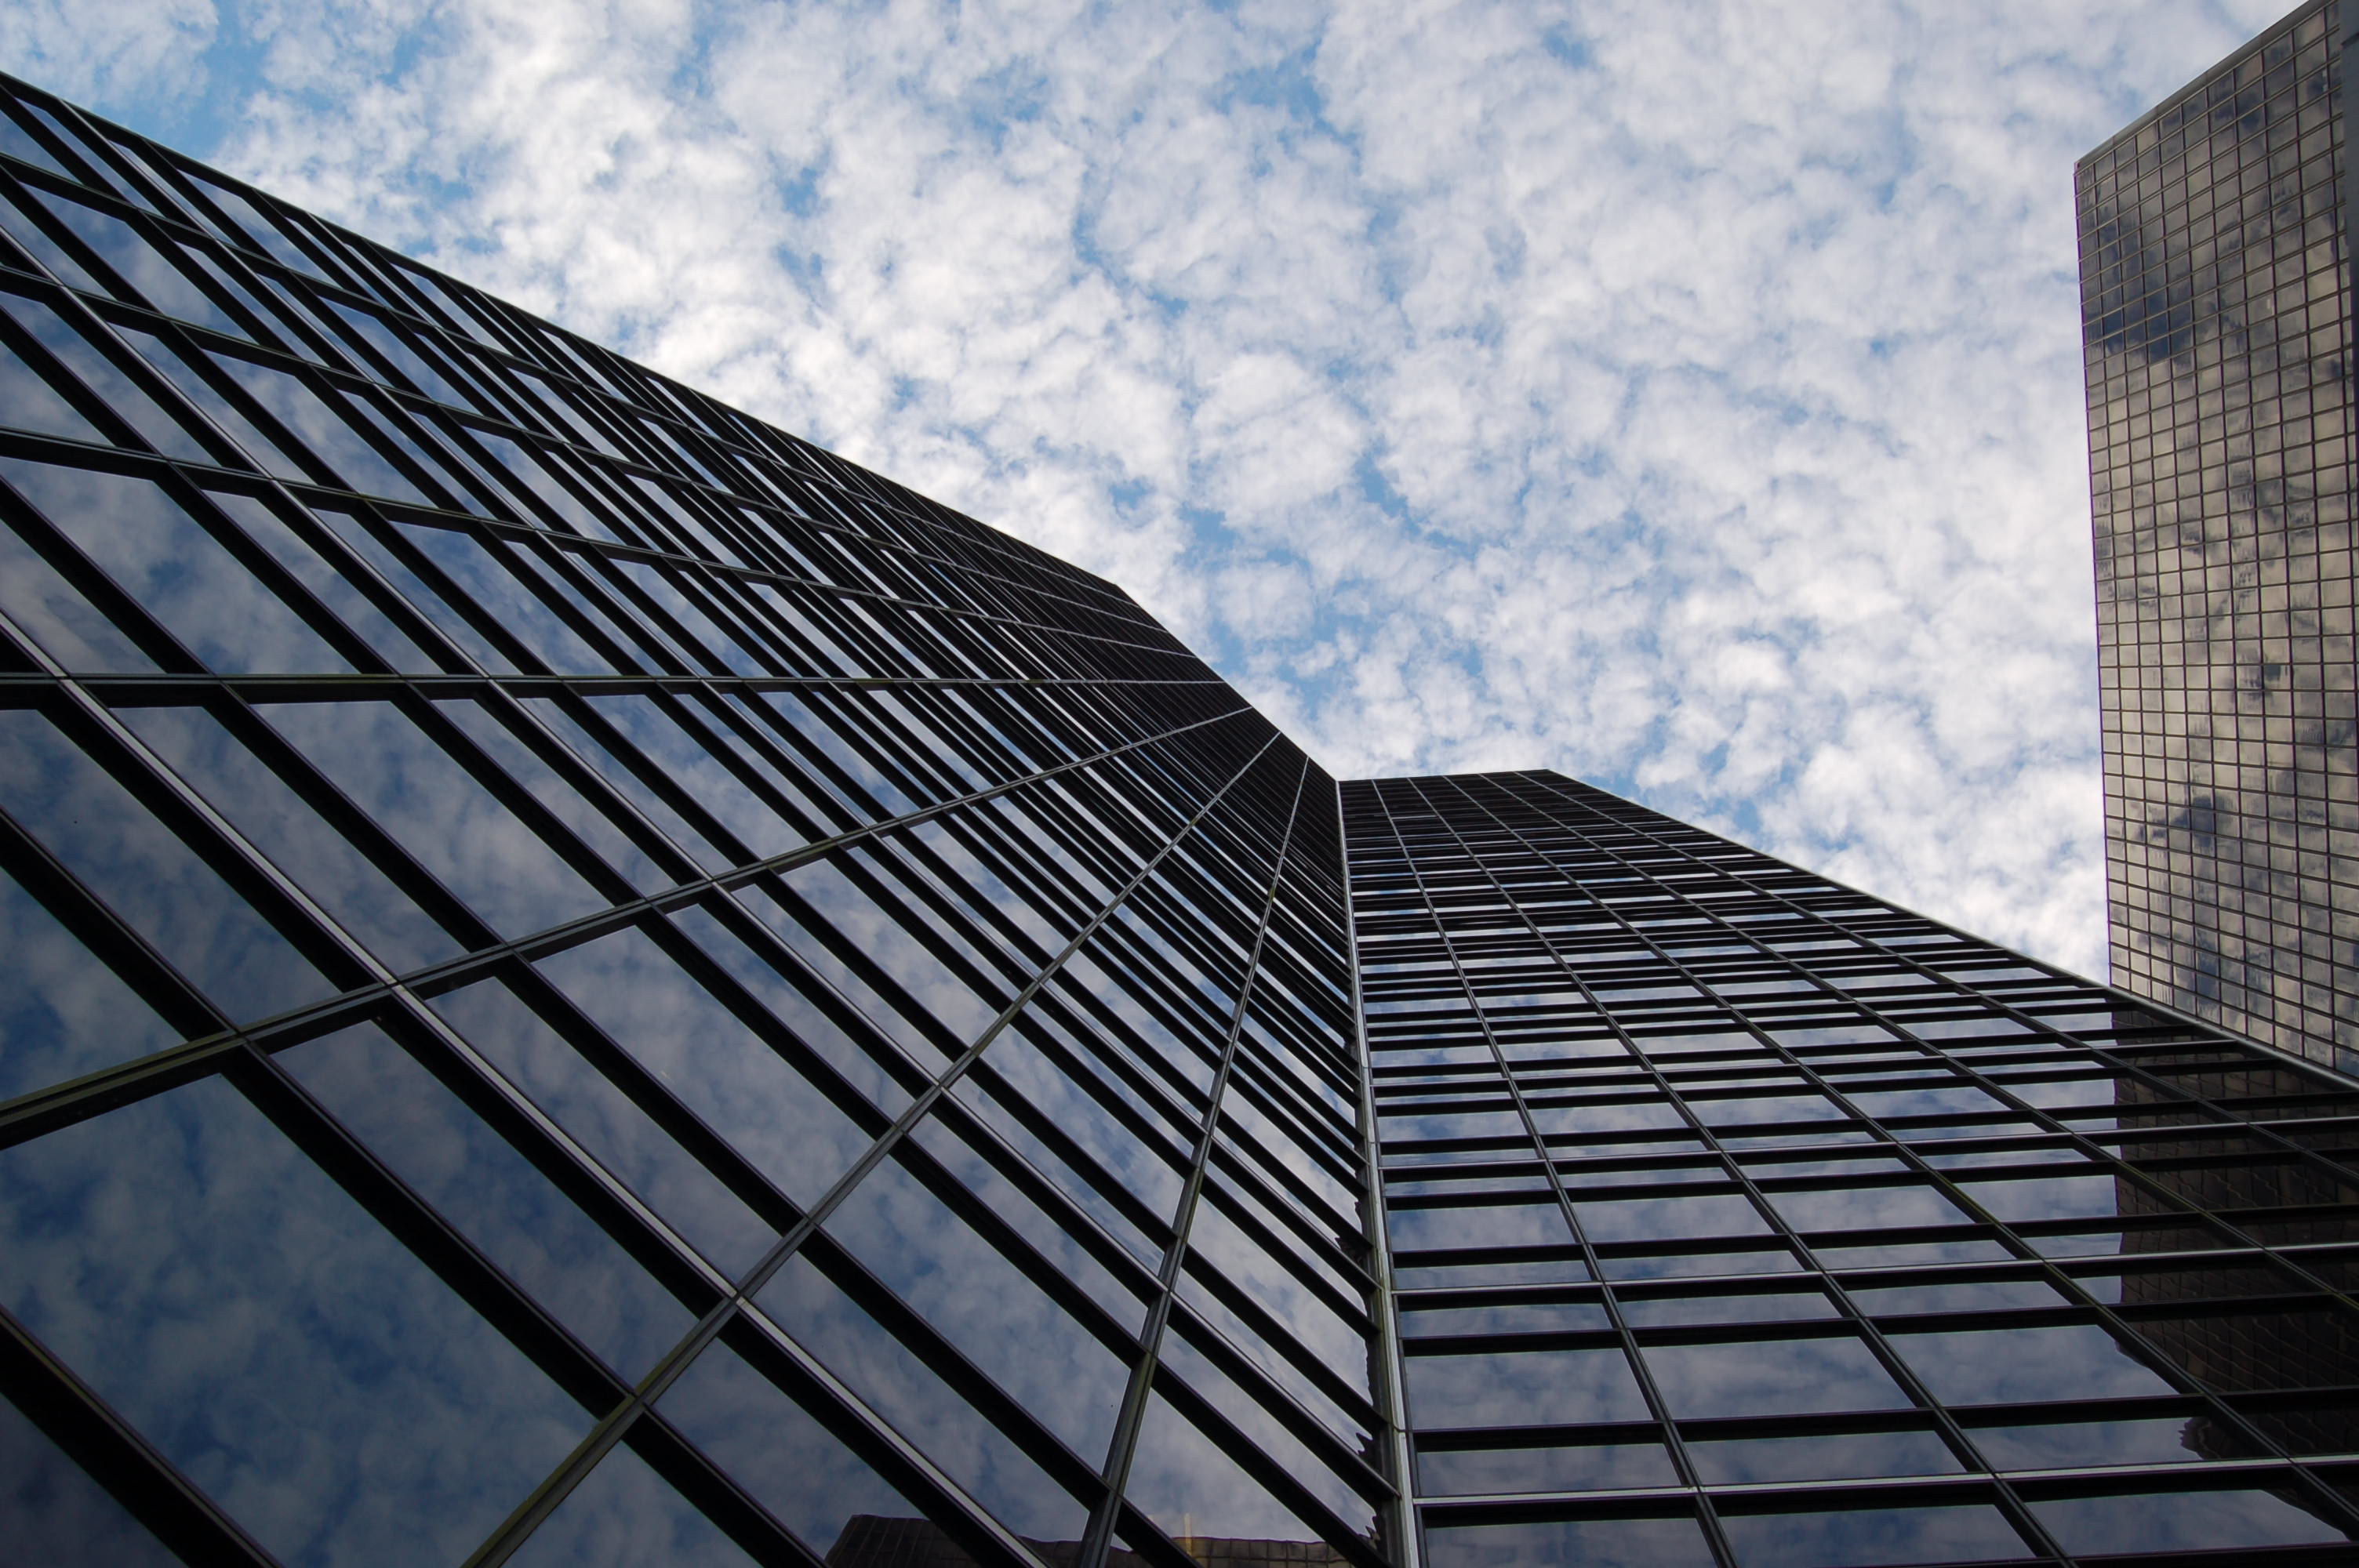
building, skyscraper, clouds, sky, blue, white, concrete, glass, mirror, reflection, daytime, metropolitan area, landmark, urban area, metropolis, tower block, architecture, commercial building, cloud, corporate headquarters, structure, daylighting, headquarters, line, facade, condominium, angle, roof, city, symmetry, tower, elevation